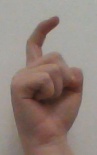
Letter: ra